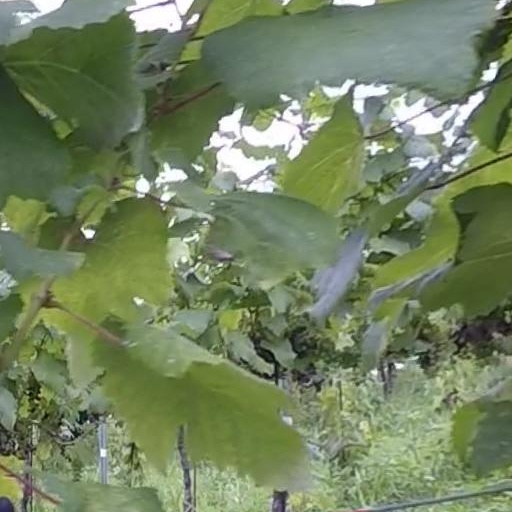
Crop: grape